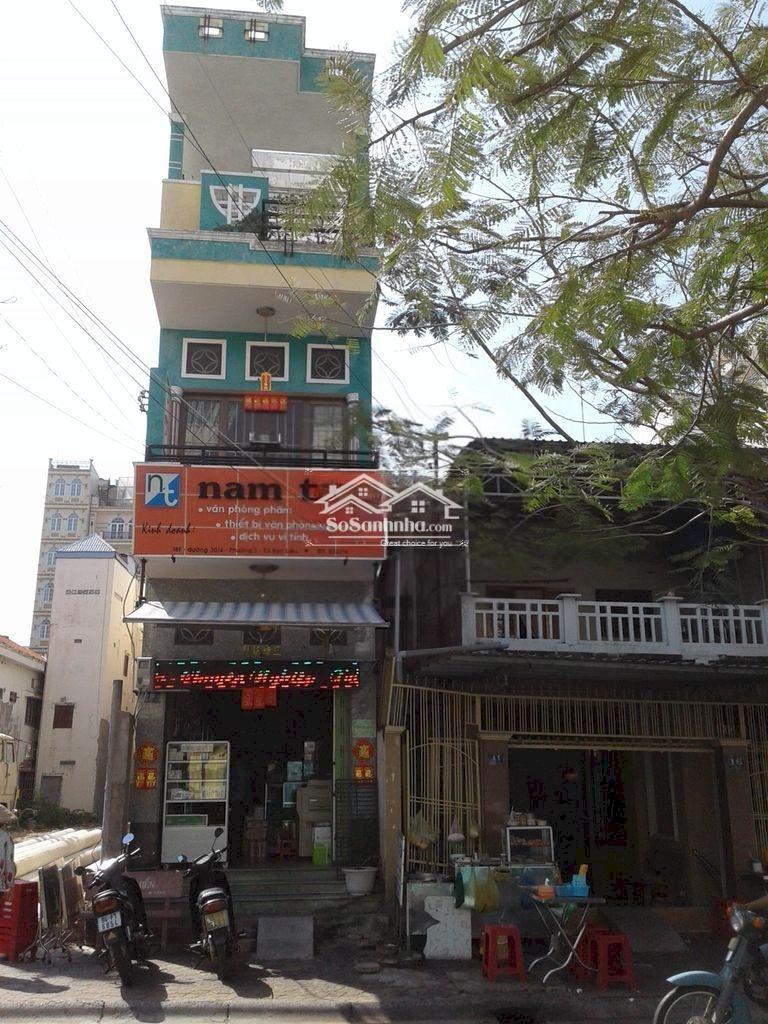
các tầng lầu của ngôi nhà cao tầng được sơn màu xanh lá cây